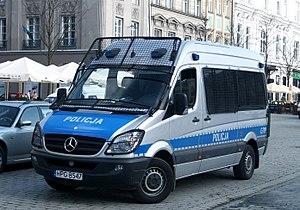
Mercedes-Benz Sprinter, Policja, Cracovie